Sete Gibernau

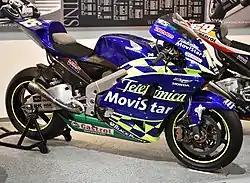
The Honda RC211V used by Gibernau in the 2004 season.

The 2002 season would mark the beginning of the MotoGP era as, rule-changes instituted by the F.I.M. saw the introduction of four-stroke machines of up to 990 cubic centimeters in engine capacity. Suzuki's new GSV-R would lag behind those of its competitors with only Akira Ryo taking a podium at the season opening race in Japan.